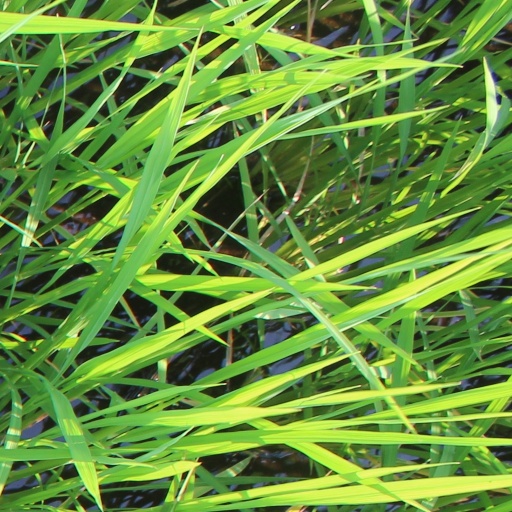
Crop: rice